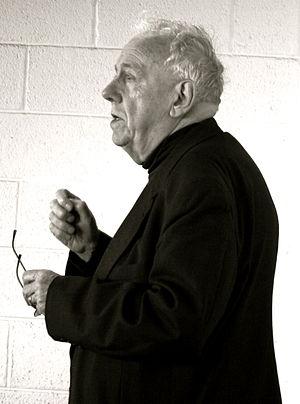
Alasdair Chalmers MacIntyre, né le 12 janvier 1929 à Glasgow, est un philosophe écossais qui s'est rendu célèbre pour ses contributions à la philosophie morale et politique. Il est également réputé pour son travail en histoire de la philosophie et en théologie.
Augustin d'Hippone ou Saint Augustin, né le 13 novembre 354 à Thagaste, un municipe de la province d'Afrique, et mort le 28 août 430 à Hippone, est un philosophe et théologien chrétien romain de la classe aisée. Avec Ambroise de Milan, Jérôme de Stridon et Grégoire le Grand, il est l'un des quatre Pères de l'Église occidentale et l’un des trente-six docteurs de l’Église.